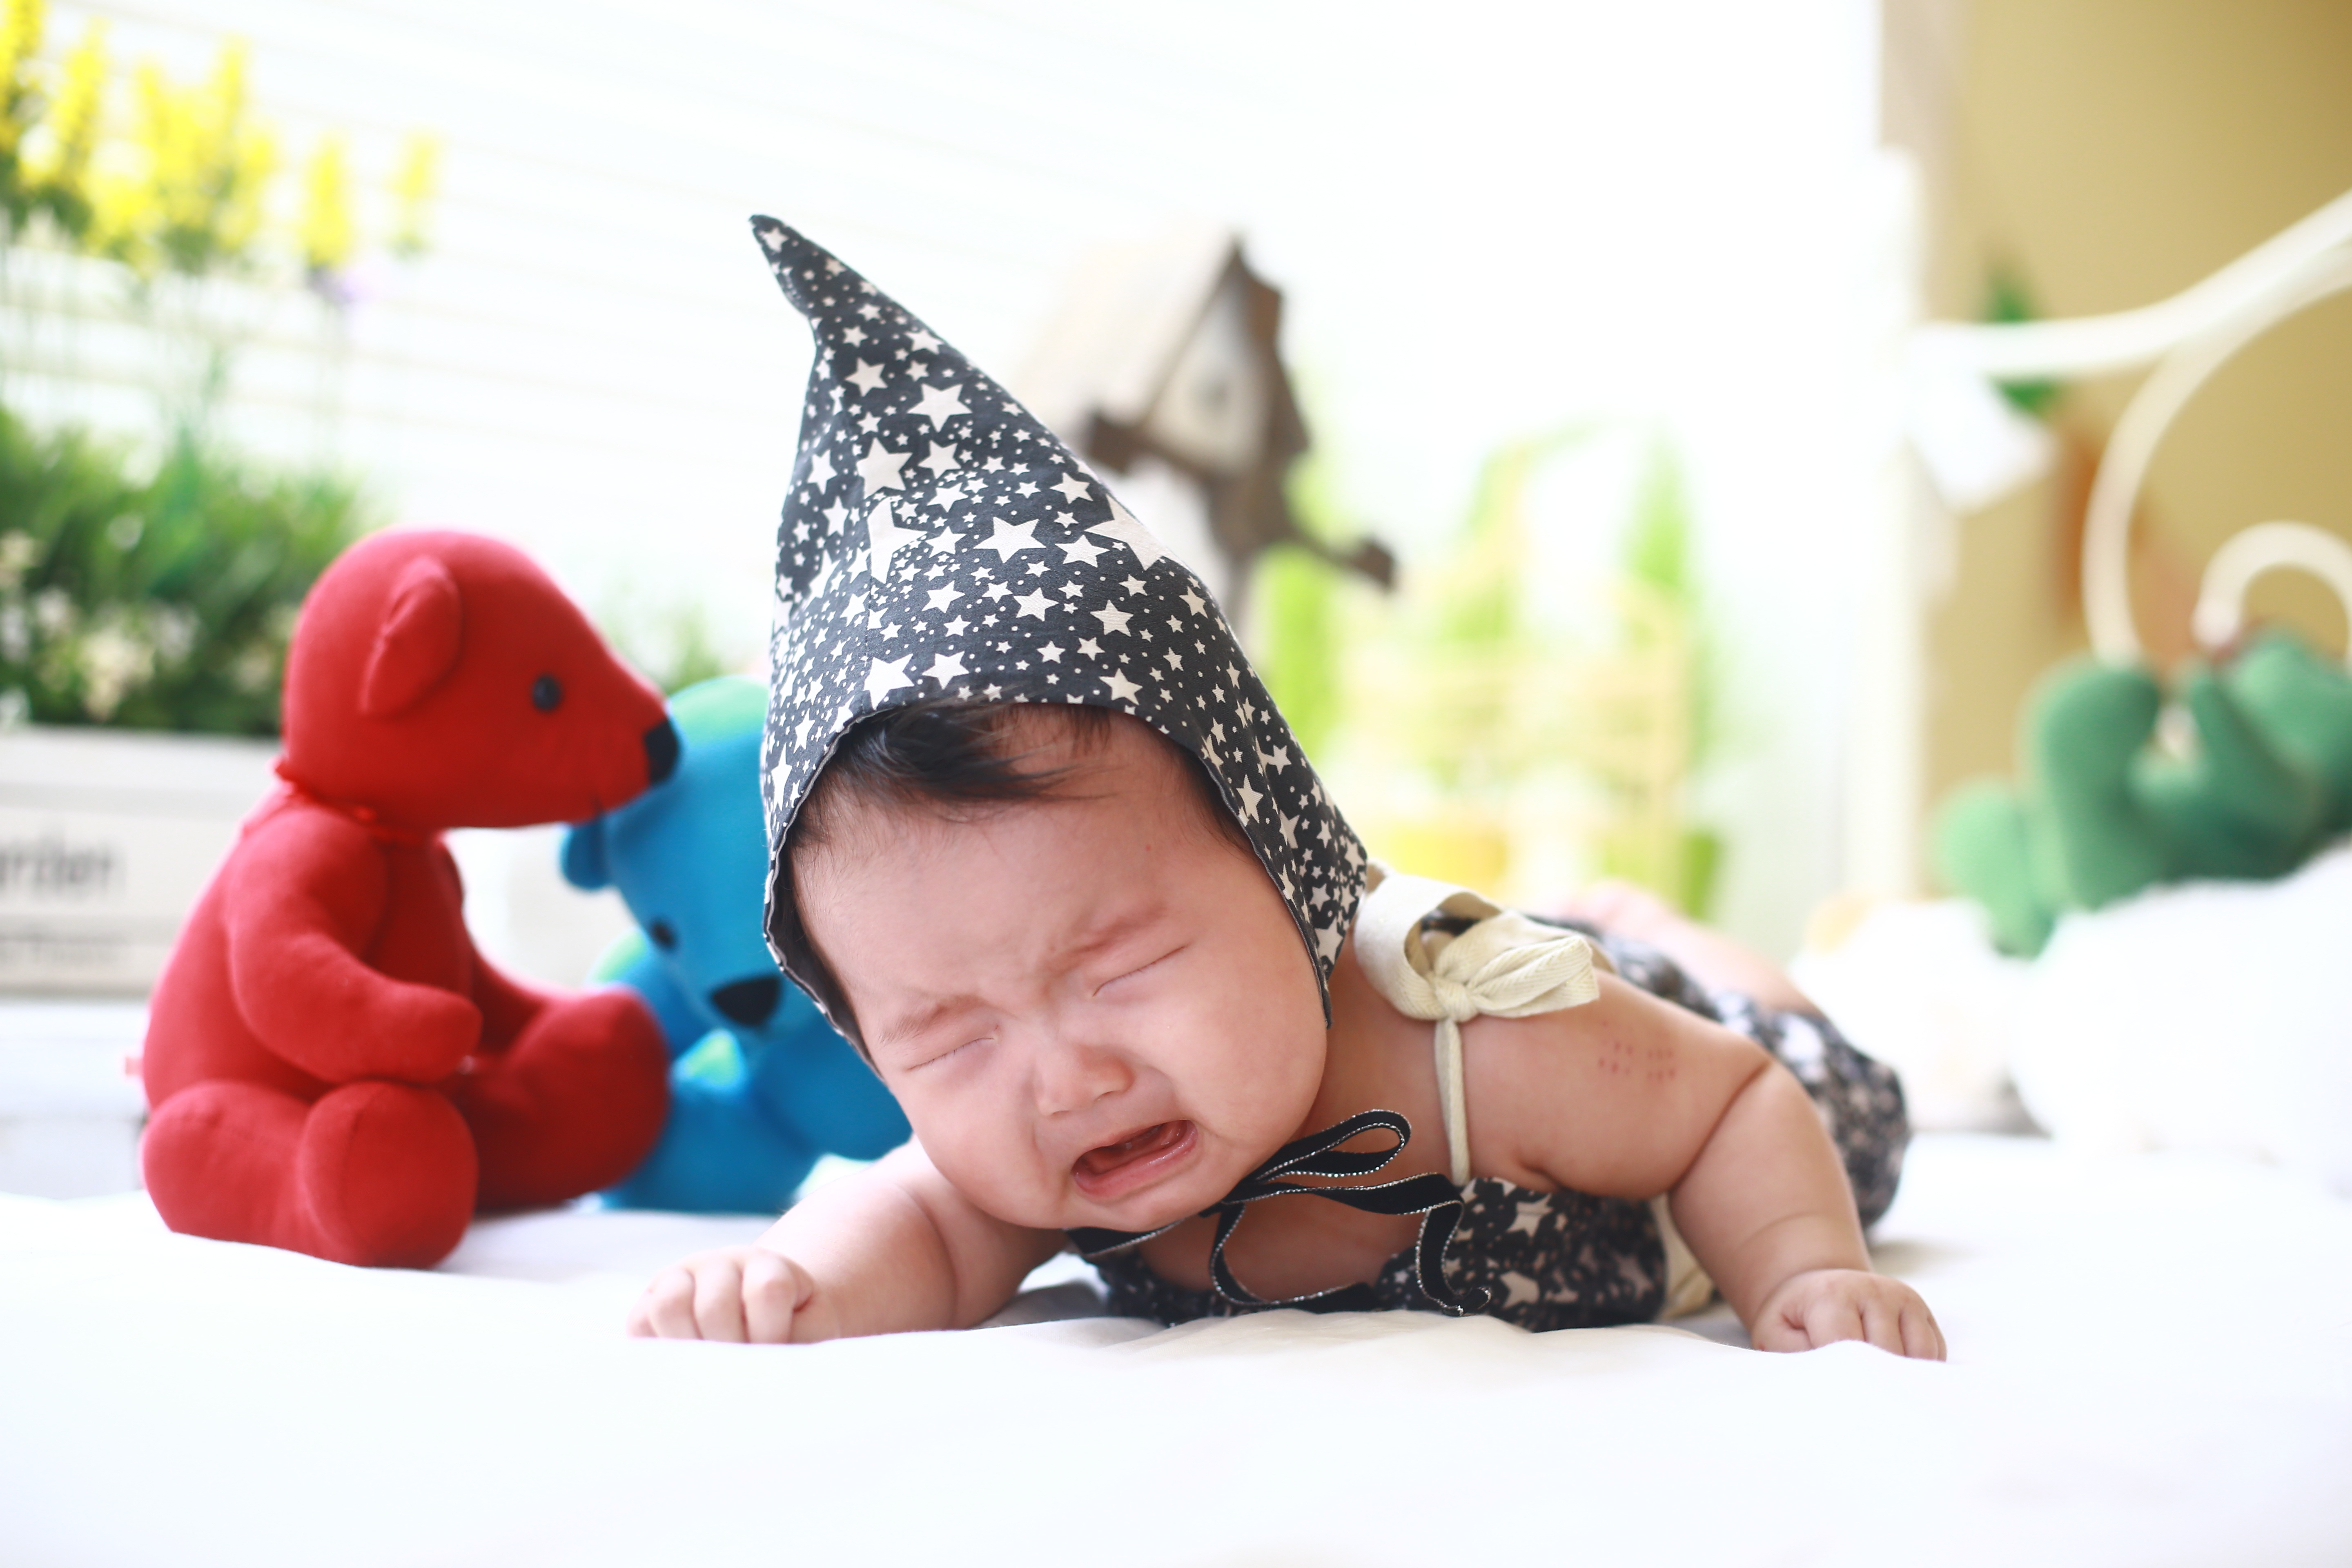
girl, play, cute, child, baby, infant, toddler, crying baby